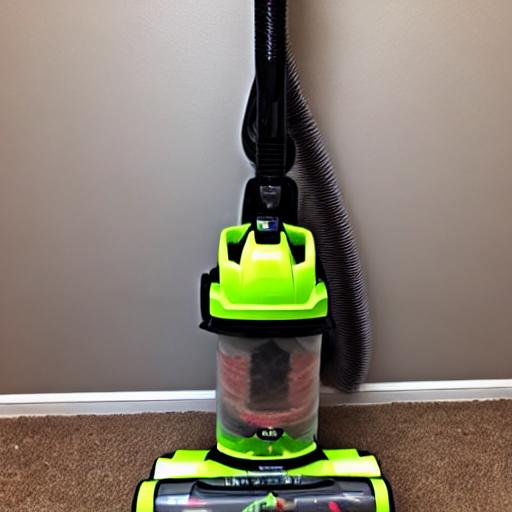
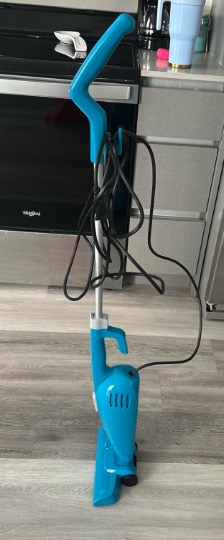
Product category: items_vacuum
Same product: no